Bathtubs Over Broadway

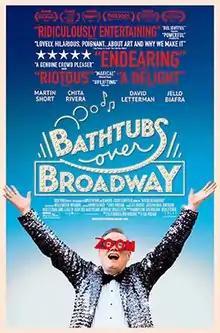
Theatrical release poster

Bathtubs Over Broadway is a 2018 American documentary film directed by Dava Whisenant. Comedy writer Steve Young’s assignment to scour bargain-bin vinyl for a late-night segment becomes an unexpected, decades-spanning obsession when he stumbles upon the strange and hilarious world of industrial musicals. The film premiered at the 2018 Tribeca Film Festival and was released on November 30, 2018 by Focus World.